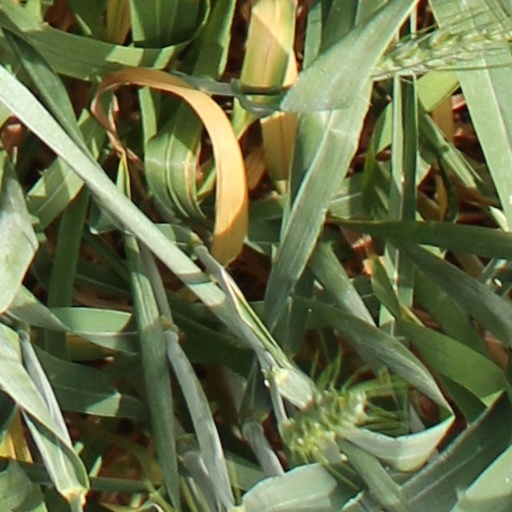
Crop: wheat